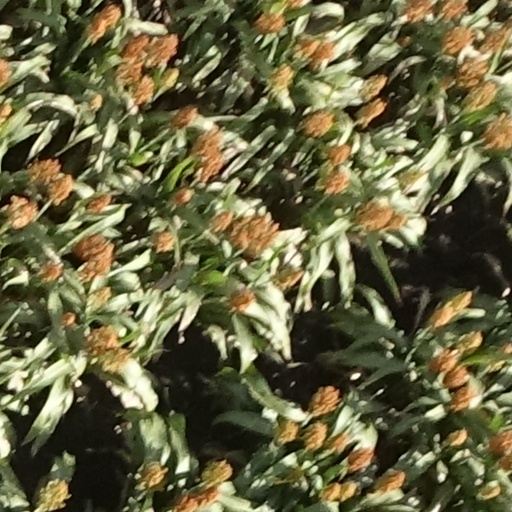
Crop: sorghum